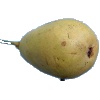
Label: Pear 2